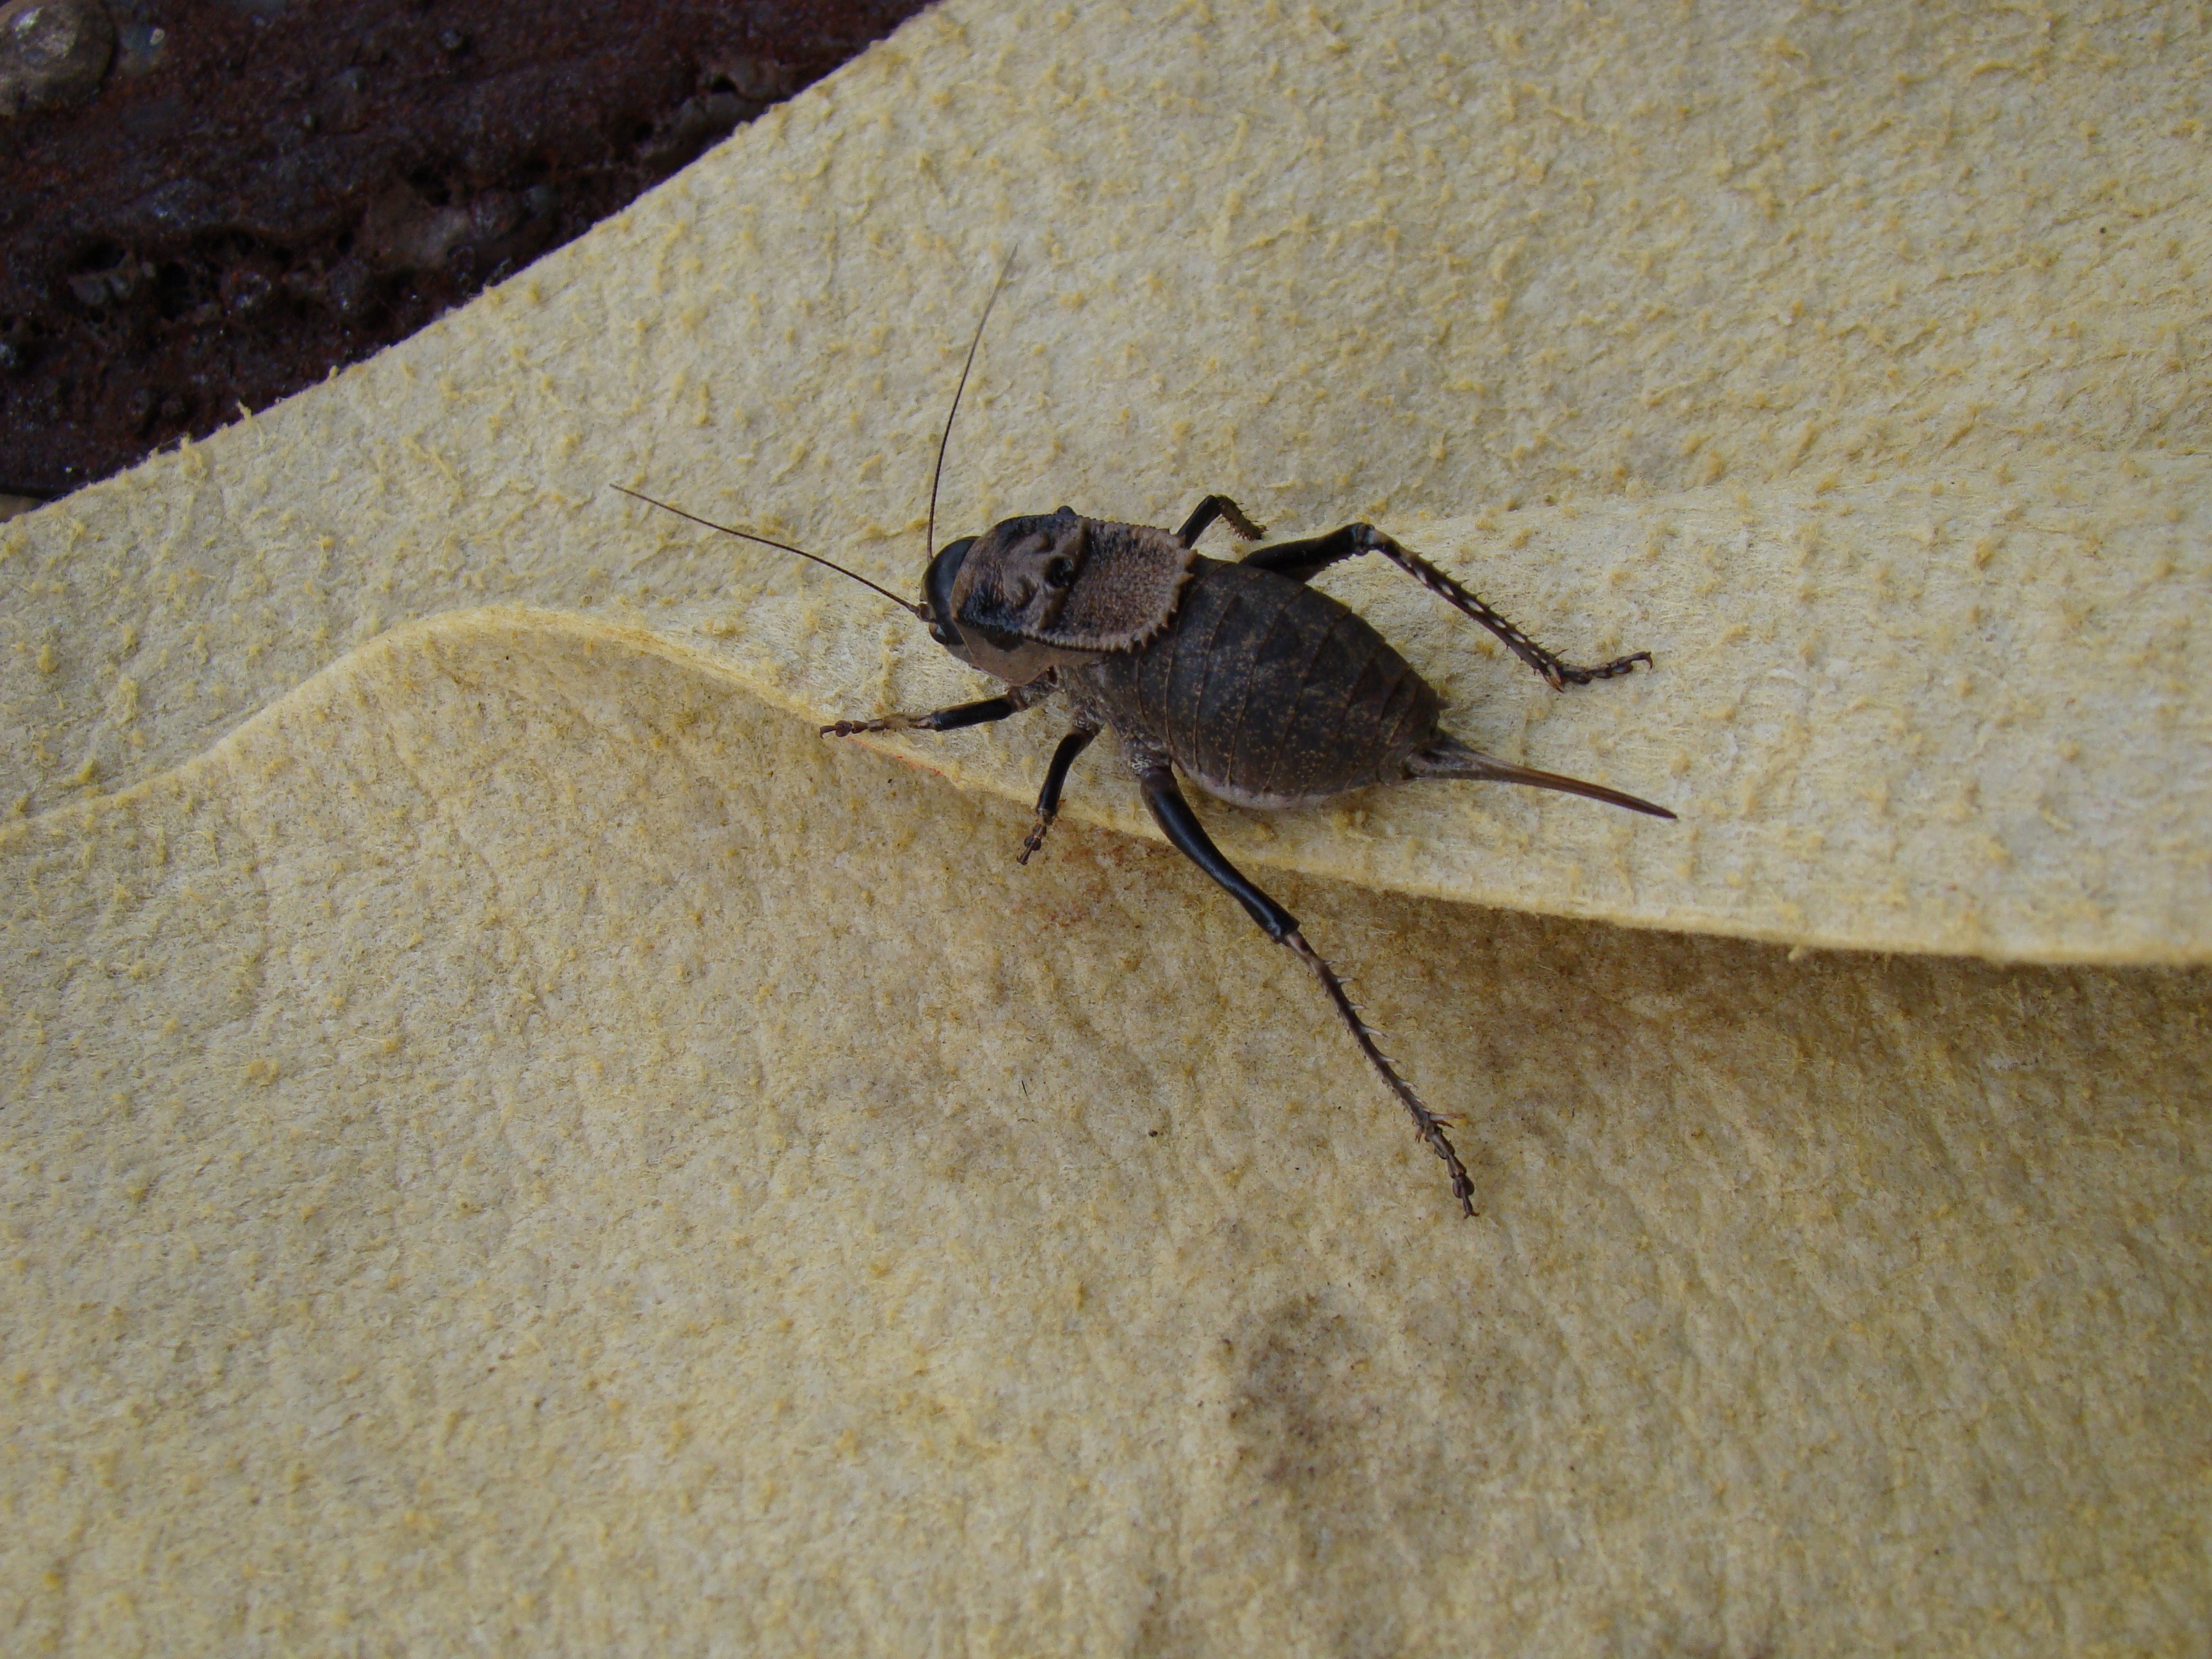
wildlife, insect, macro, bug, fauna, invertebrate, cricket, pest, beetle, macro photography, organism, herbal, arthropod, membrane winged insect, graphosoma